Alexander Donchenko

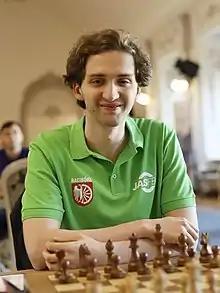
Donchenko in 2021

Alexander Anatolyevich Donchenko (born 22 March 1998) is a German chess grandmaster. He is the No. 5 ranked German player